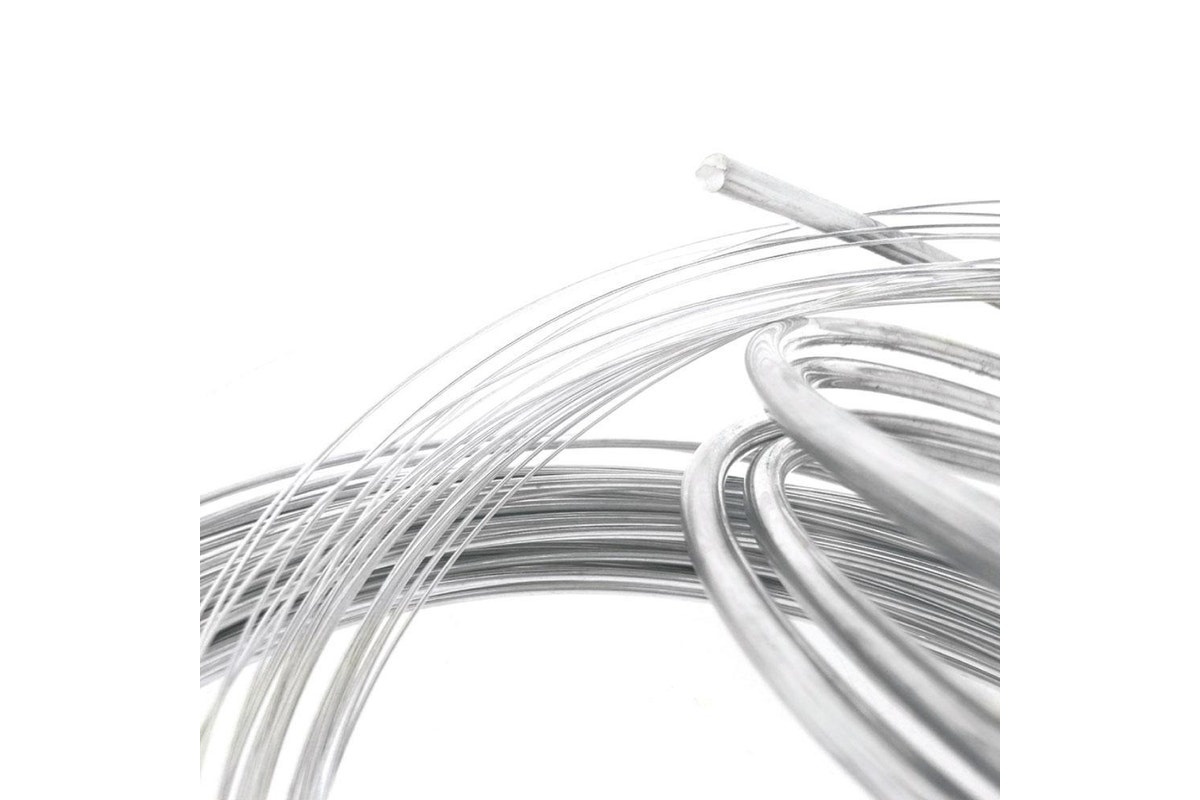
1m Sterling Silver 1mm - Hard Round Wire Rod 18 Gauge Jewellery Craft
100% Traditional Layby. Delivery after full payment. Attention, eager beaver! Need your delivery in a flash? No worries, mate! We're here to save the day! Just give us an email at admin@layawaydepot.co.nz and let us know if you would like to pay more or less each week. Rest assured, we'll also provide you with an estimated delivery date when we make these changes. So don't you worry, your delivery dreams are in safe hands! Product Details 1m Sterling Silver Round Hard Wire with a 1.0mm thickness of 18 gauge. Hardened but is still malleable, it will hold its shape for wire wrapping jewellery. Its tempered nature holds intricate designs well. Specifications: Length: 1m Weight: Approx. 1.7g Thickness: 1mm (18 Gauge) Material: Sterling Silver Type: Hard Package Includes: 1m x 1.0mm / 18 Gauge Sterling Silver Soft Wire. Specifications What's Included 1m Argentium Sterling Silver 1mm Hard Round Wire Rod 18 Gauge. Warranty & Returns This product is sold by a third-party seller and they are responsible for their product, the content of their listing and any exchanges of return of their product. All products sold by third-parties are subject to guarantees that cannot be excluded under the Consumer Guarantees Act. We can only process ONE order per customer at a time.
Brand: Layaway Depot NZ
Category: Arts & Entertainment > Hobbies & Creative Arts > Arts & Crafts > Art & Crafting Materials > Crafting Wire > Jewelry & Beading Wire > Craft Wire